Small nucleolar RNA SNORD98

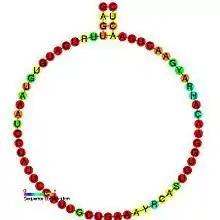
Predicted secondary structure and sequence conservation of SNORD98

In molecular biology, Small Nucleolar RNA SNORD98 (also known as HBII-419) is a non-coding RNA (ncRNA) molecule which functions in the biogenesis (modification) of other small nuclear RNAs (snRNAs). This type of modifying RNA is located in the nucleolus of the eukaryotic cell which is a major site of snRNA biogenesis. It is known as a small nucleolar RNA (snoRNA) and also often referred to as a guide RNA.